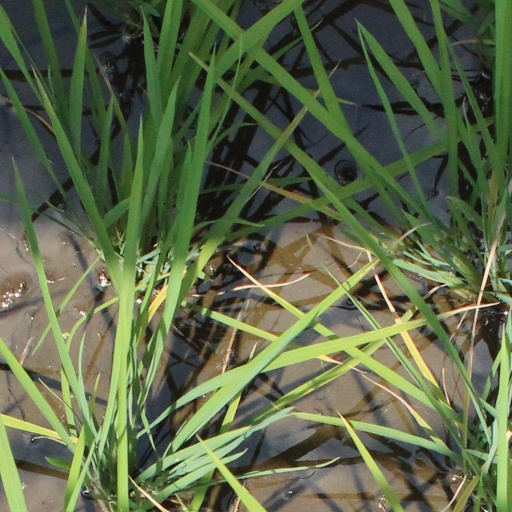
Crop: rice